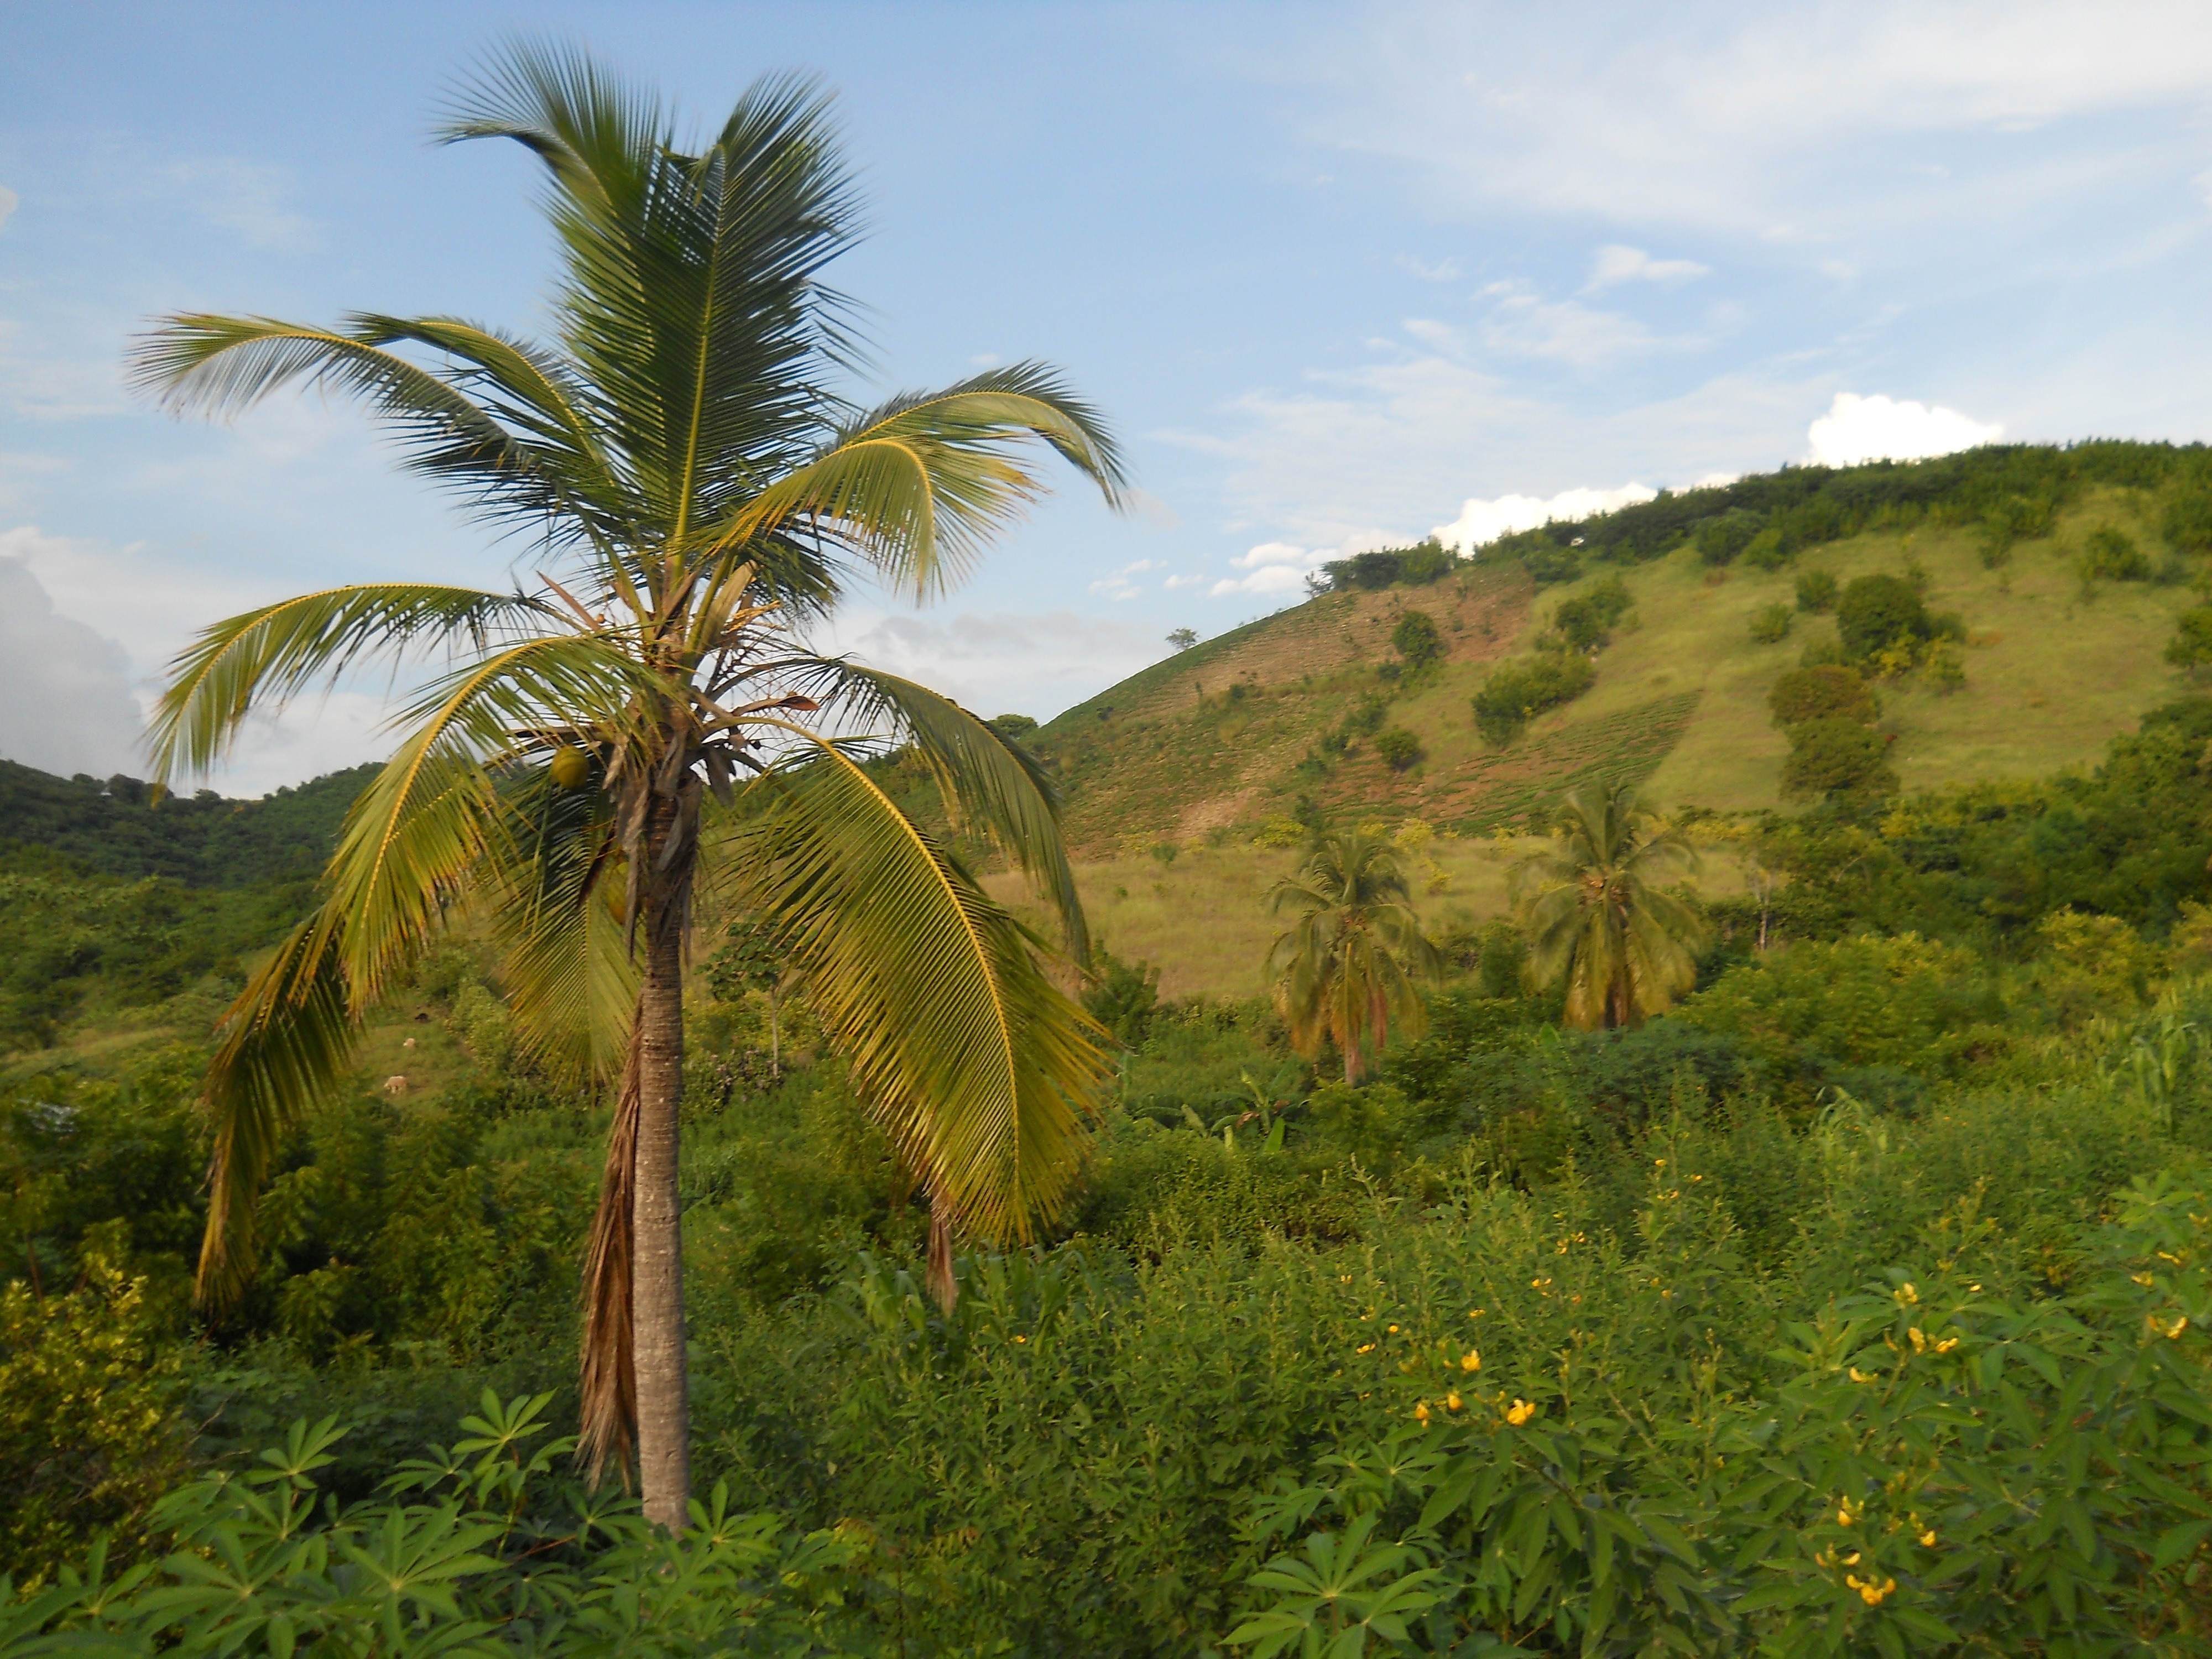
landscape, coast, tree, nature, forest, grass, mountain, plant, sky, countryside, palm tree, leaf, hill, flower, country, green, jungle, palm, tropical, botany, agriculture, flora, plants, outside, clouds, mountains, vegetation, rainforest, habitat, haiti, tropics, ecosystem, rural area, natural environment, woody plant, land plant, arecales, palm family